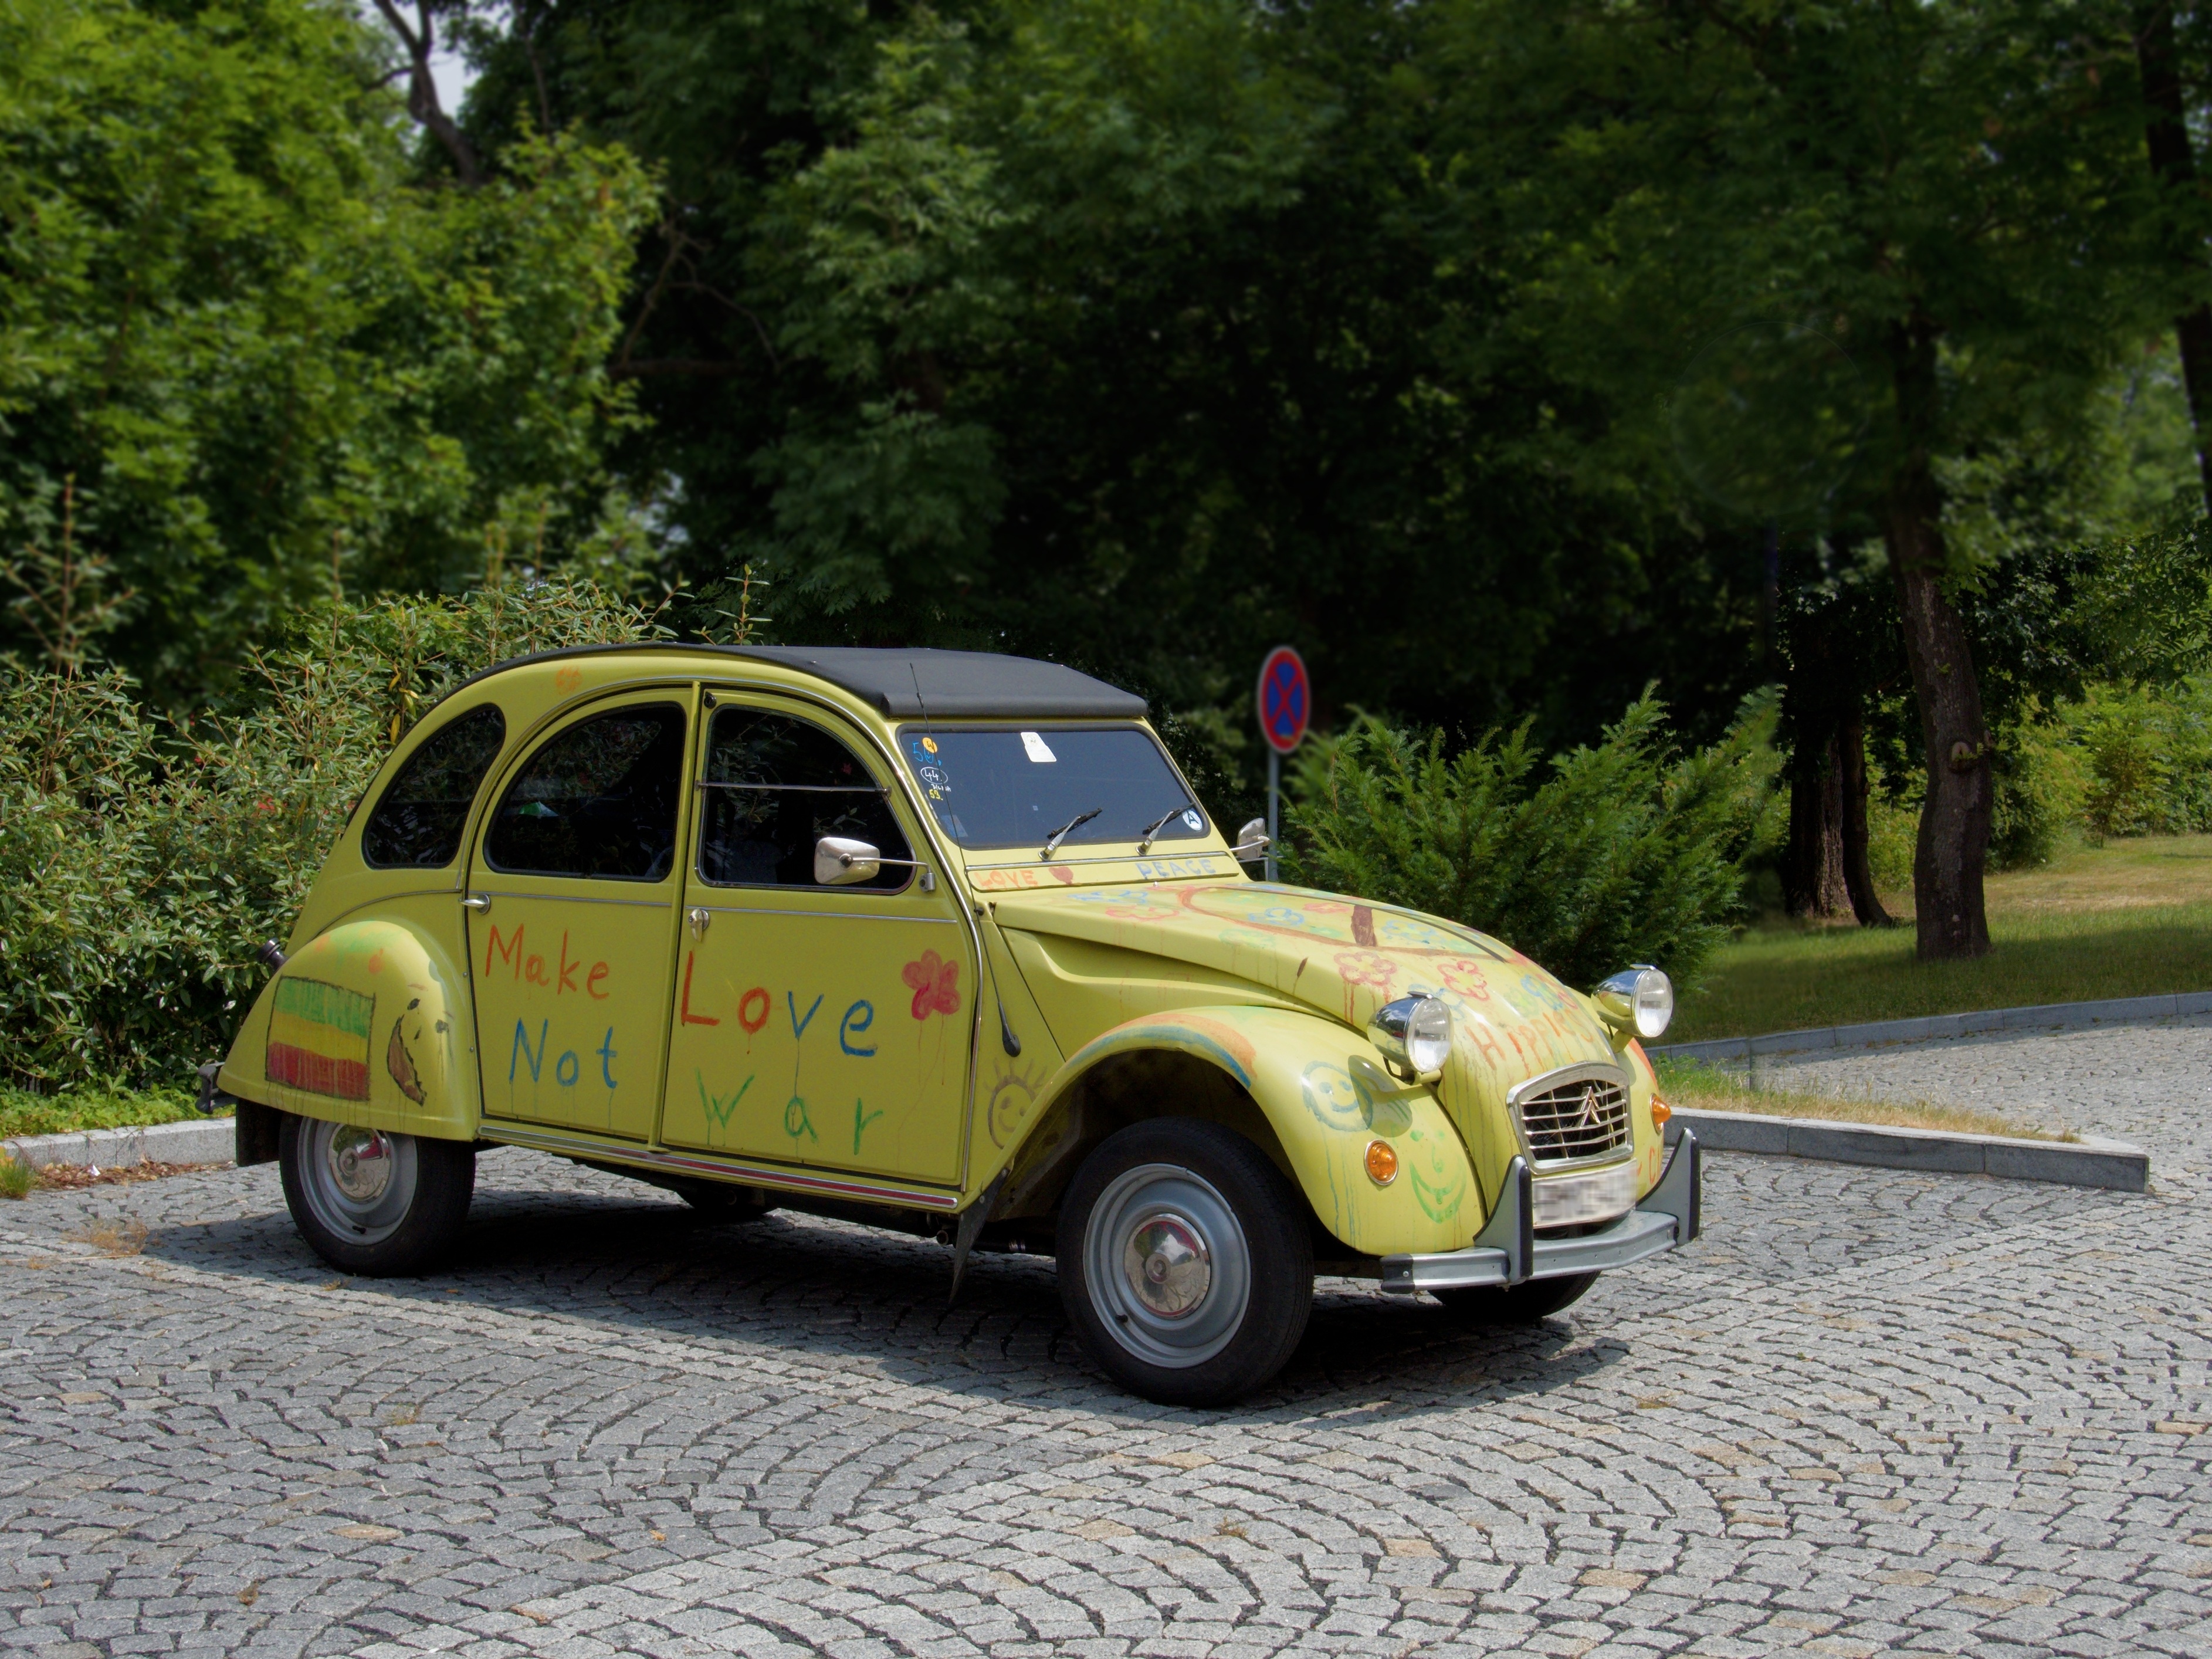
road, car, automobile, retro, transport, vehicle, auto, yellow, motor vehicle, vintage car, duck, tires, wheels, sedan, citroen, veteran, antique car, city car, land vehicle, personal car, volkswagen beetle, wheel car, automobile make, subcompact car